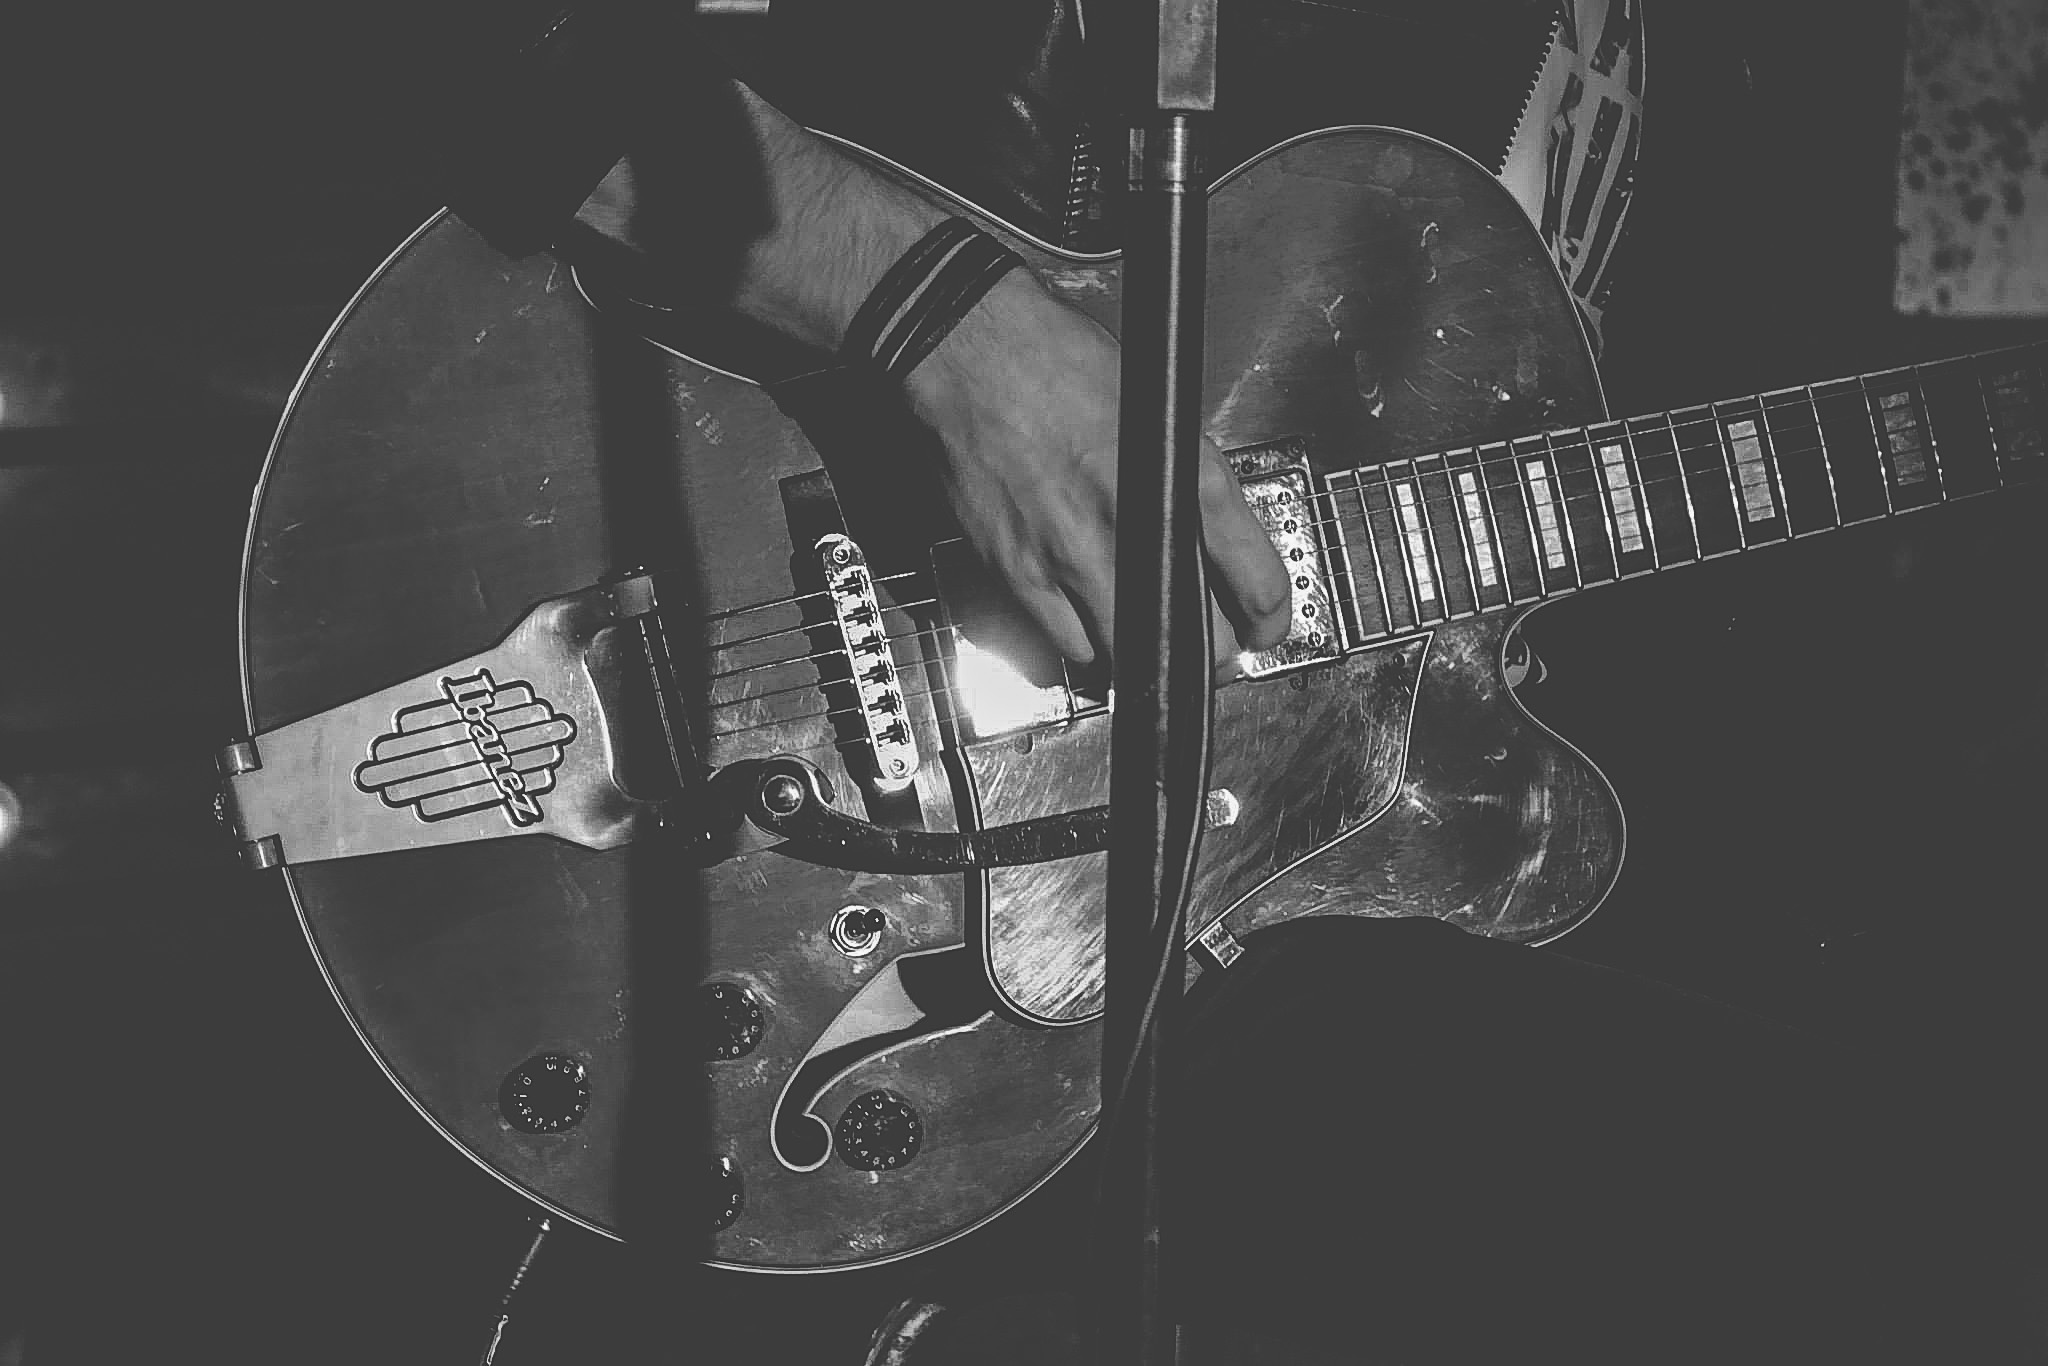
music, light, black and white, photography, guitar, band, show, instrument, black, monochrome, musical instrument, stage, illustration, sound, guitarist, monochrome photography, album cover, string instrument, plucked string instruments